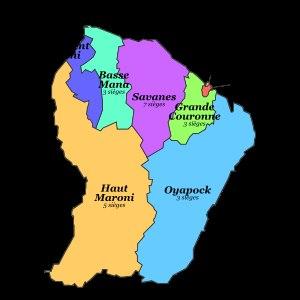
L’assemblée de Guyane est l'assemblée délibérante de la collectivité territoriale unique de Guyane. Elle remplace le conseil régional et le conseil général de la Guyane depuis les élections territoriales qui se sont tenues les 6 et 13 décembre 2015.
L'élection territoriale en Guyane a lieu les 6 et 13 décembre 2015 afin d'élire les 51 sièges de l'assemblée de Guyane.